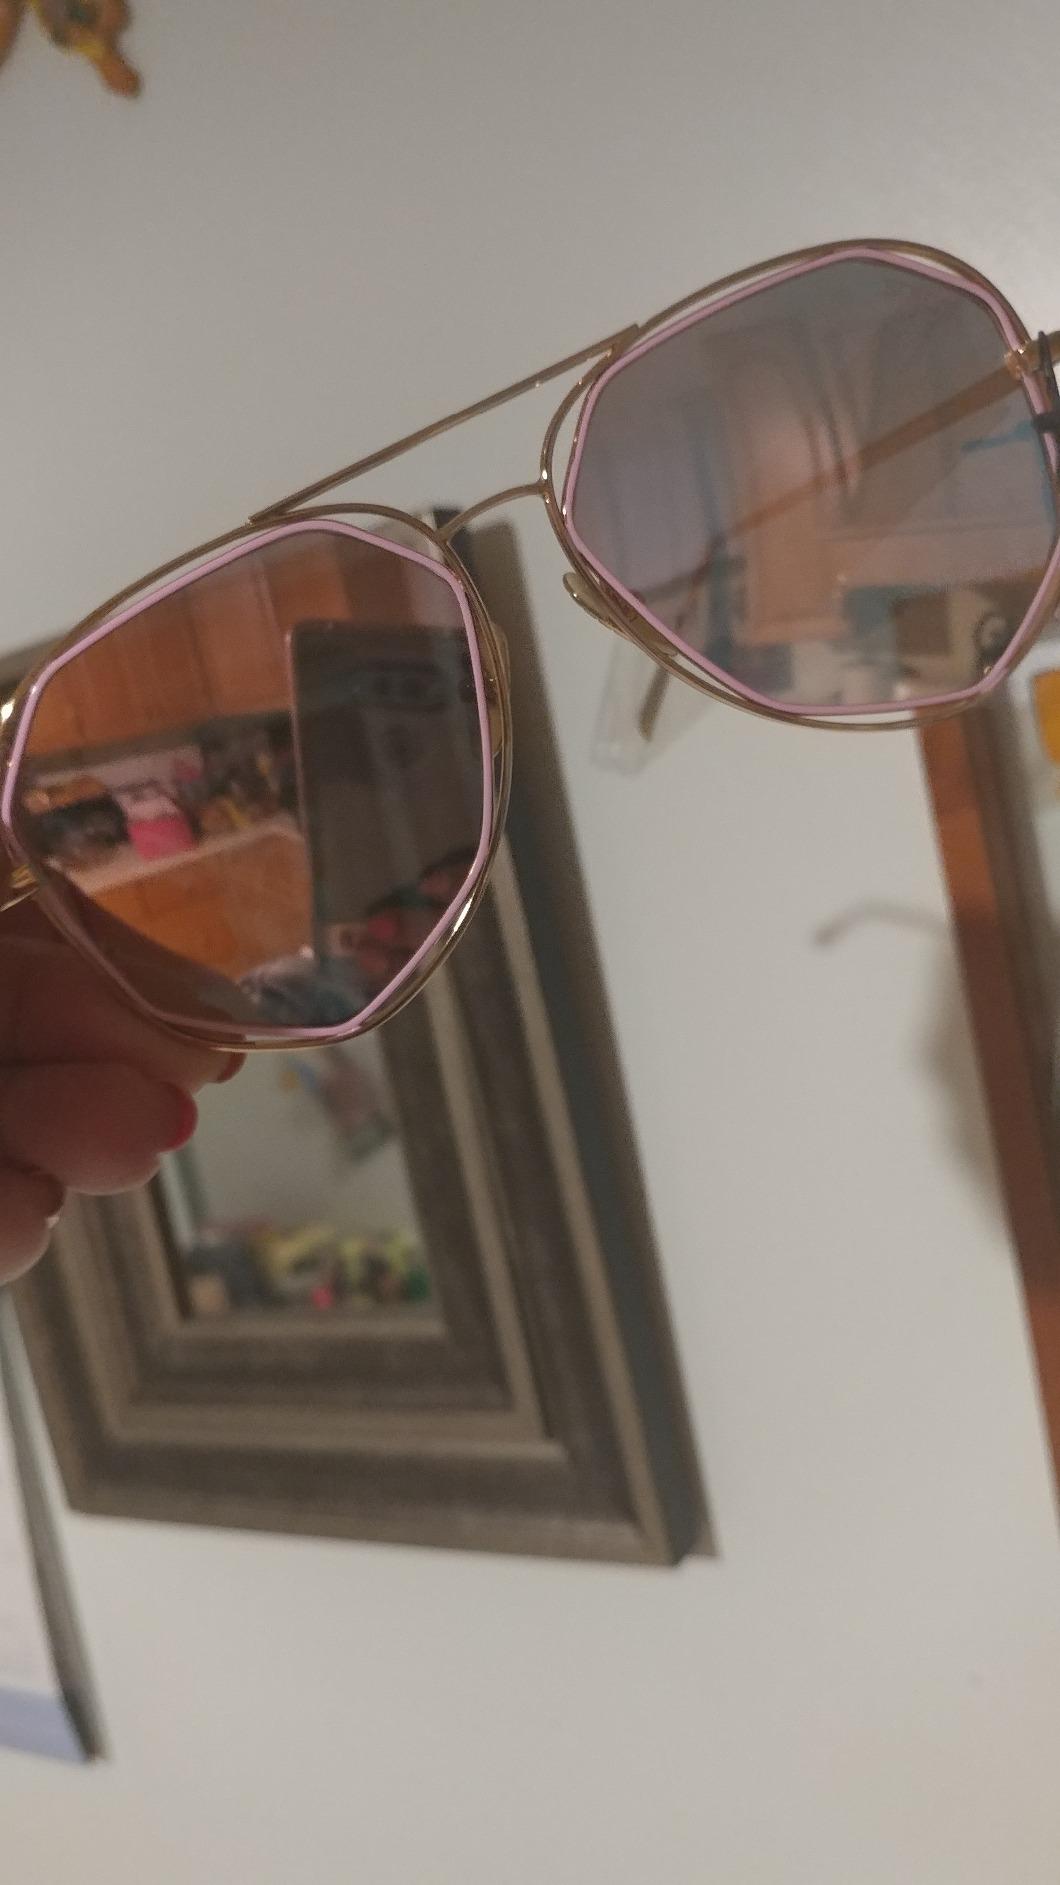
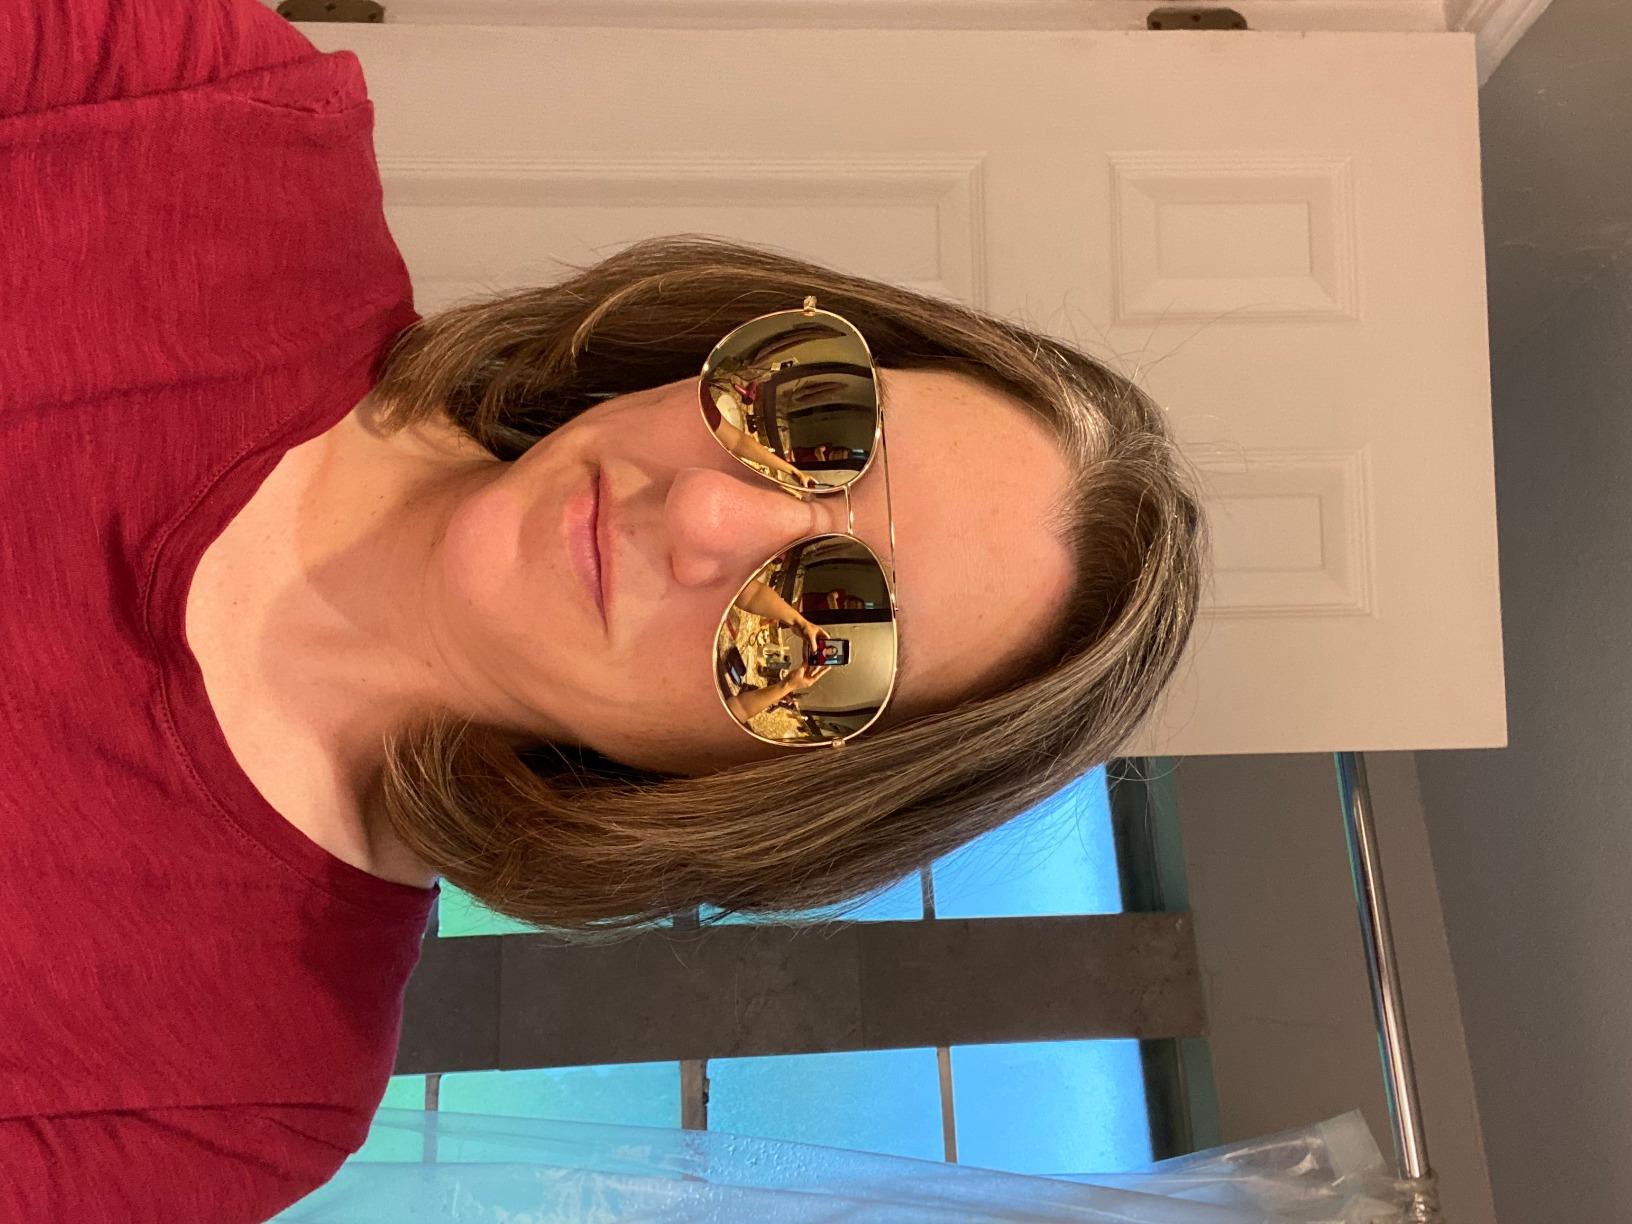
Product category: accessories_sunglasses
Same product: no